Landing on Emirau

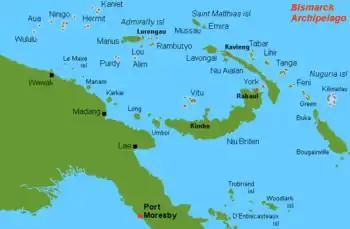
Bismarck Archipelago

Emirau (or Emira) is an island in the Bismarck Archipelago in the south eastern portion of the St. Matthias Islands, located from Mussau Island, the other principal island in the St. Matthias group, and from Kavieng. Emirau is about long and wide, hilly, and heavily wooded. Inland is a plateau. The climate is tropical, with high humidity and heavy rainfall. There is a small harbor, Hamburg Bay, on the north west coast. About 300 natives lived on the island; but all available intelligence indicated that the Japanese had not occupied the islands in any appreciable strength. Emirau was considered suitable for development as an airbase and base for PT boats. A photo reconnaissance mission on 16 March revealed no indication whatsoever of enemy activity or installations.